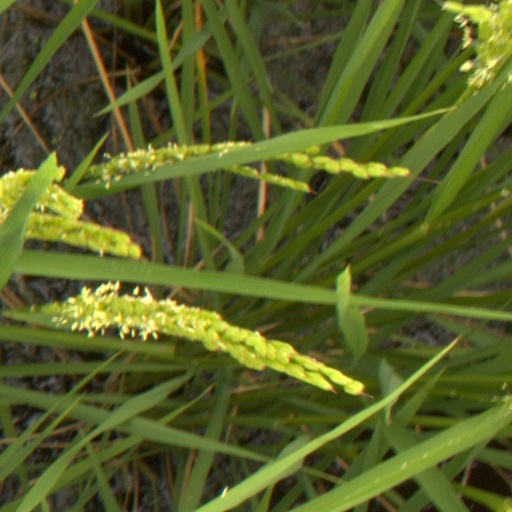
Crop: rice